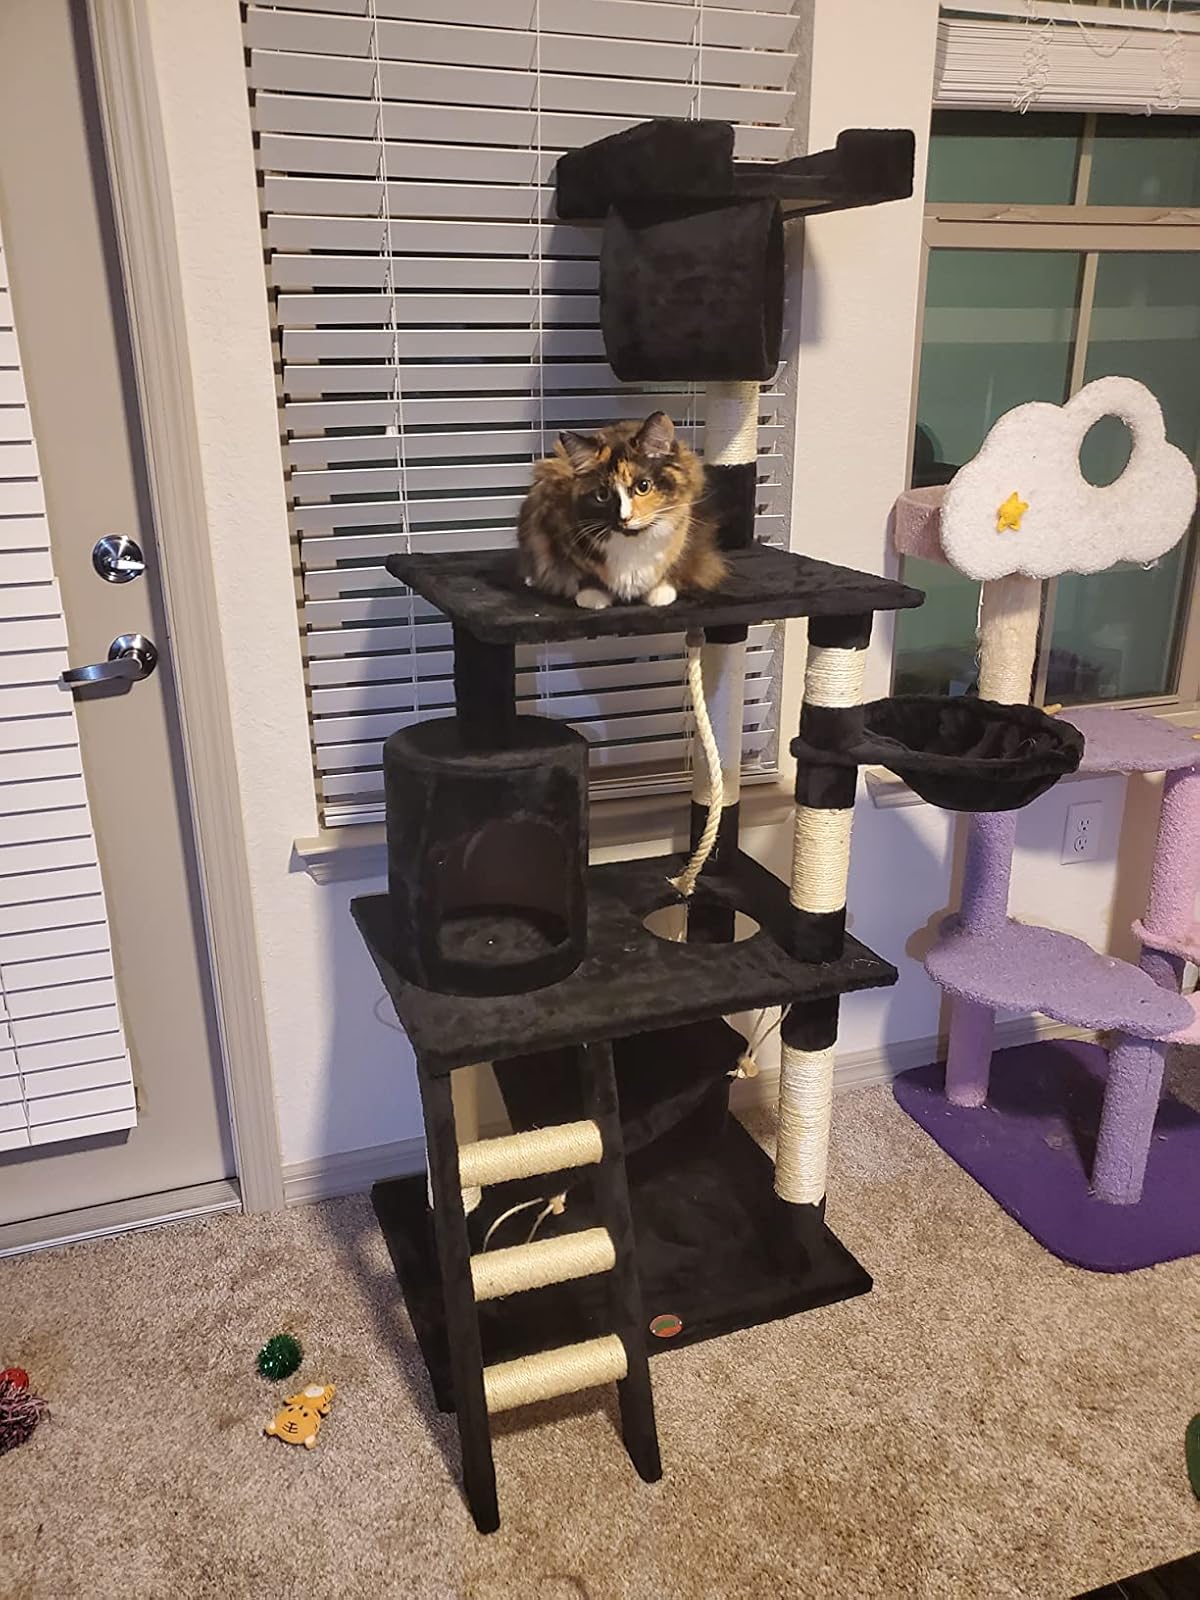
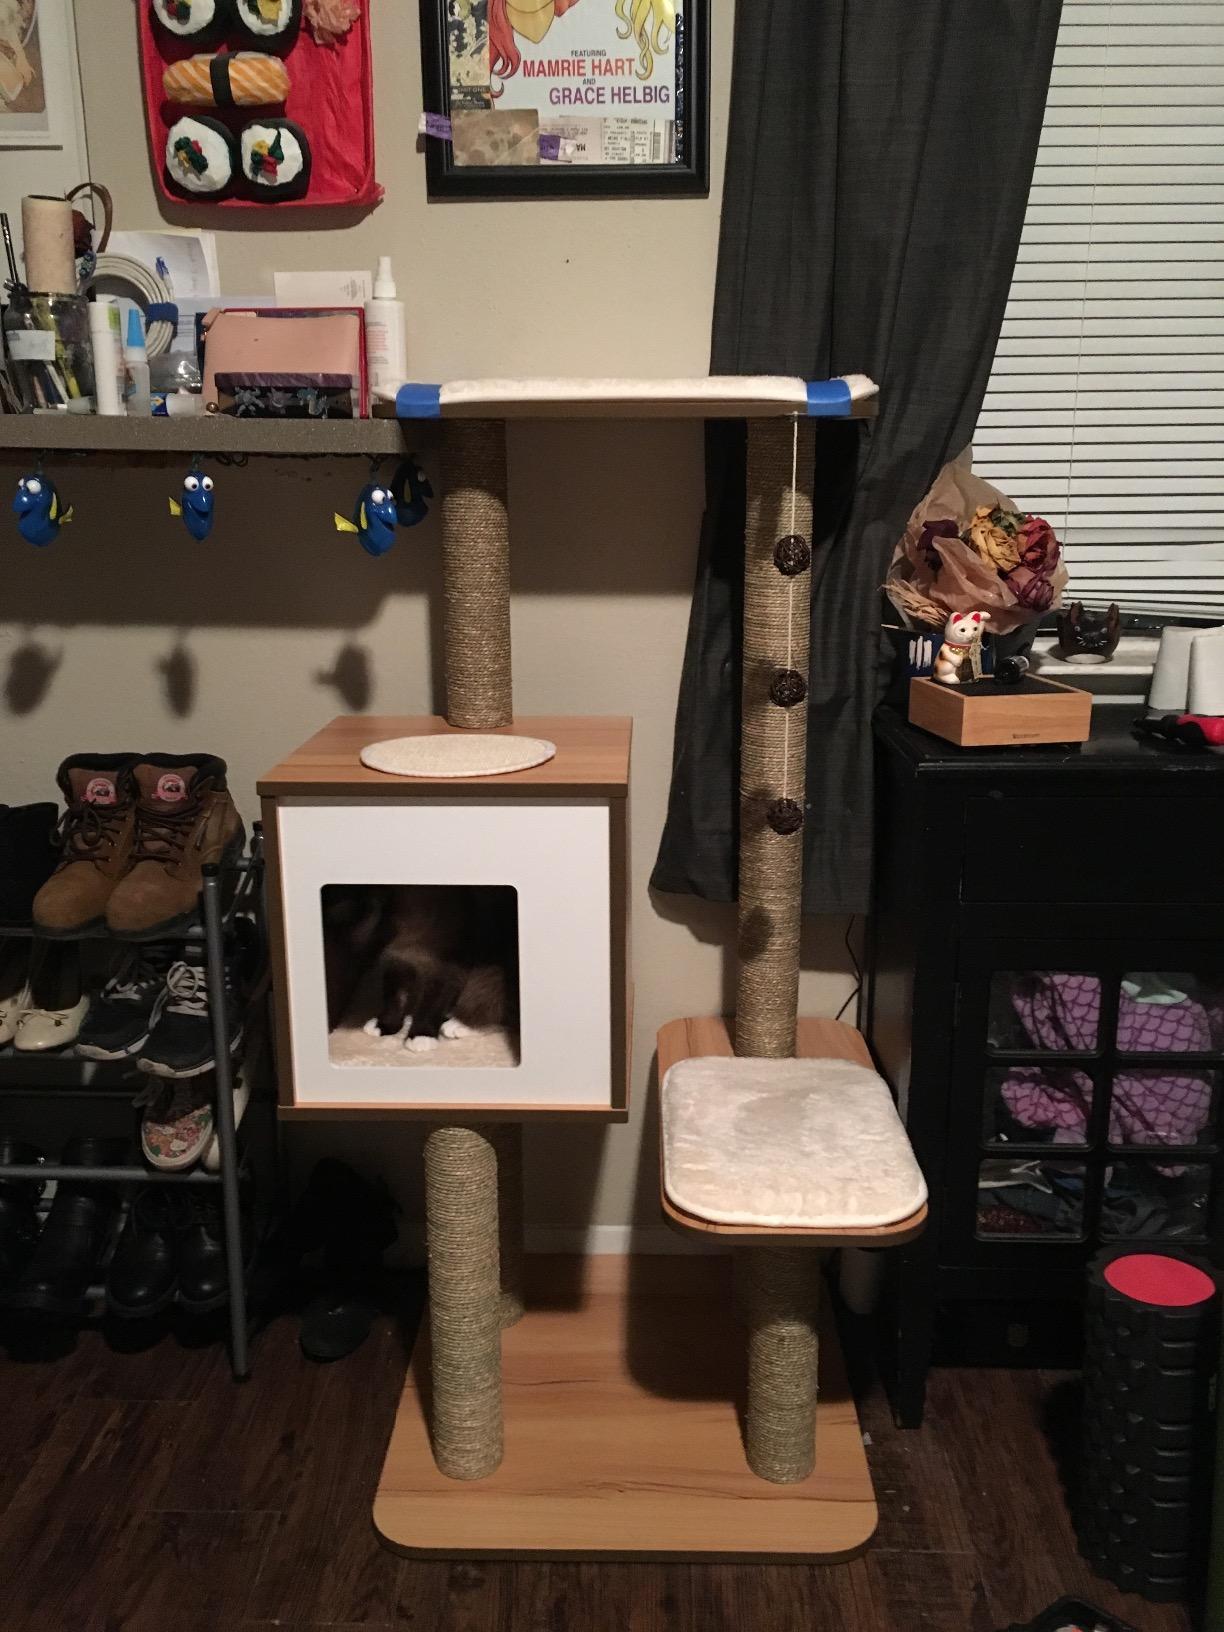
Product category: items_cat tree
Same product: no